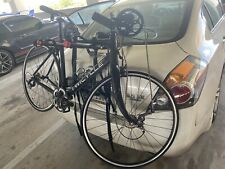
Vehicle type: Bikes